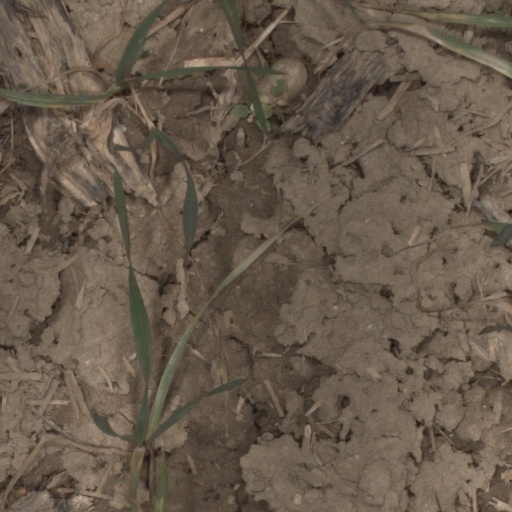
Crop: wheat